Volvo P1900

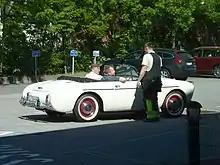
Volvo P1900 driving adjacent to Volvo museum Gothenburg Sweden

The Volvo Sport (also known as P1900) is a Swedish fiberglass-bodied roadster of which sixty-eight units were built, first 19 by Glasspar Company in California, between 1956 and 1957 by Volvo Cars.